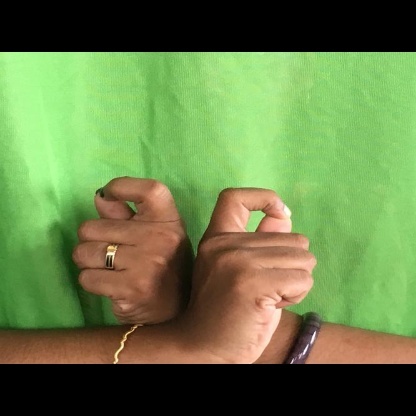
Mudra: Berunda